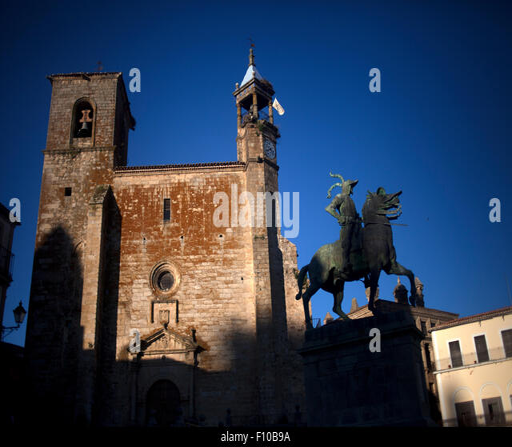
the church of person and the statue of person